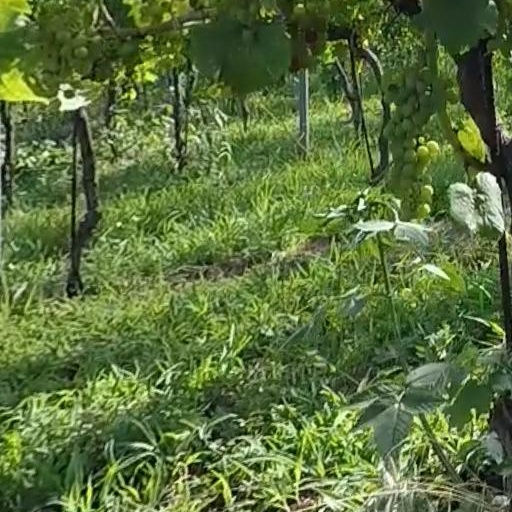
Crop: grape